Morgan Trent

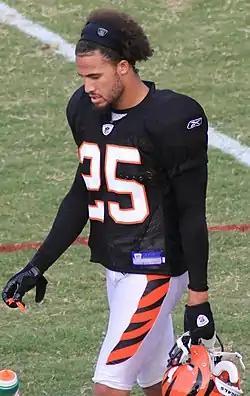
Trent with the Cincinnati Bengals in 2011

Morgan Trent (born December 14, 1985) is an American former professional football cornerback in the National Football League (NFL). He played college football for the Michigan Wolverines from 2005 to 2008. He was selected by the Cincinnati Bengals in the sixth round of the 2009 NFL draft. He was also a member of the Indianapolis Colts, Jacksonville Jaguars, and Washington Redskins.